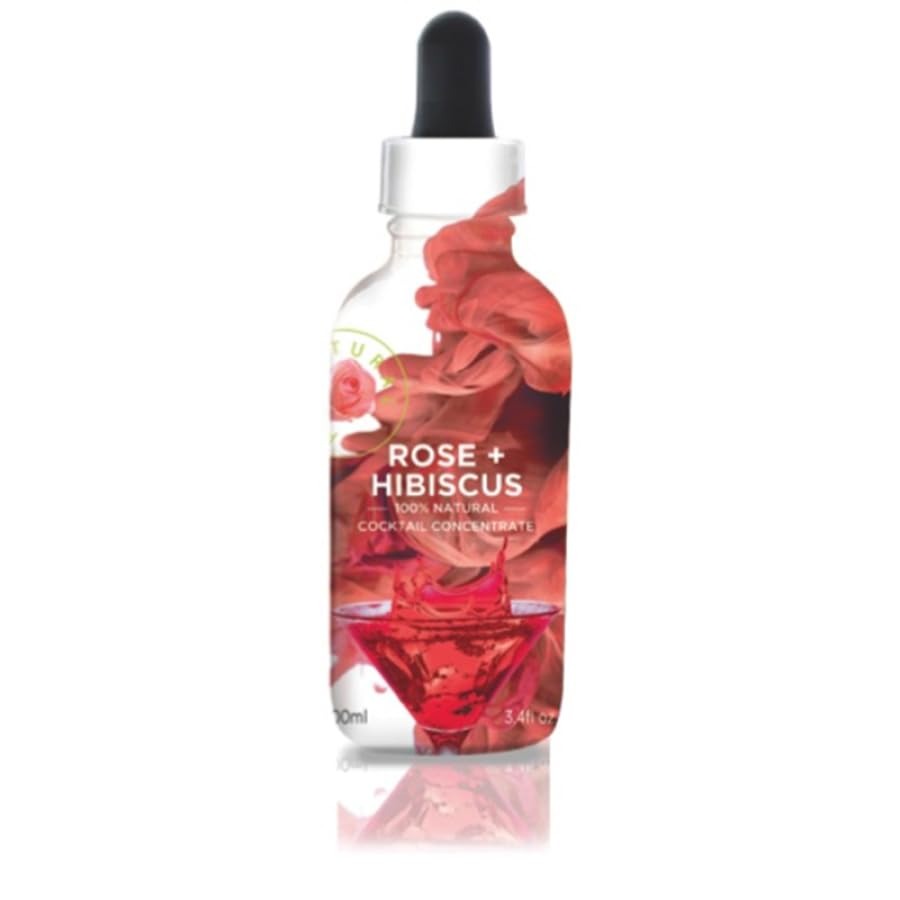
Item Name: Wild Hibiscus Flower Co. Rose & Hibiscus Extract Cocktail Concentrate - 3.4 fl oz (Pack of 6) - Natural Flower Extracts for Gourmet Cocktails and Desserts
Bullet Point 1: 100% NATURAL FLOWER EXTRACTS: Made with natural rose oil from Bulgaria and fresh hibiscus juice, this cocktail concentrate brings an exquisite floral touch to your drinks and desserts.
Bullet Point 2: PERFECT FOR COCKTAILS: Just a dash of this high-concentrate extract transforms champagne and other cocktails into gourmet experiences, adding a unique flavor and color.
Bullet Point 3: GOURMET DRIZZLE: Use it as a gourmet drizzle on desserts for a sophisticated touch, elevating the taste and presentation of your culinary creations.
Bullet Point 4: HANDMADE IN SMALL BATCHES: Crafted with care, each batch is handmade to ensure the highest quality and flavor, perfect for chefs and culinary lovers.
Bullet Point 5: BULK PACK FOR PROFESSIONALS: Available in a pack of 6, this concentrate is ideal for restaurants and catering services, ensuring you have ample supply for creating memorable cocktails.
Product Description: Wild Hibiscus Flower Co. Cocktail Concentrate, Rose & Hibiscus Extract - 3.4 fl oz (Pack of 6) 100% Natural Flower Extracts Made with natural rose oil from Bulgaria and fresh hibiscus juice, this cocktail concentrate brings an exquisite floral touch to your drinks and desserts. Perfect for Cocktails Just a dash of this high-concentrate extract transforms champagne and other cocktails into gourmet experiences, adding a unique flavor and color. Gourmet Drizzle Use it as a gourmet drizzle on desserts for a sophisticated touch, elevating the taste and presentation of your culinary creations. Handmade in Small Batches Crafted with care, each batch is handmade to ensure the highest quality and flavor, perfect for chefs and culinary lovers. Bulk Pack for Professionals Available in a pack of 6, this concentrate is ideal for restaurants and catering services, ensuring you have ample supply for creating memorable cocktails.
Value: 20.0
Unit: Ounce

Price: 58.99